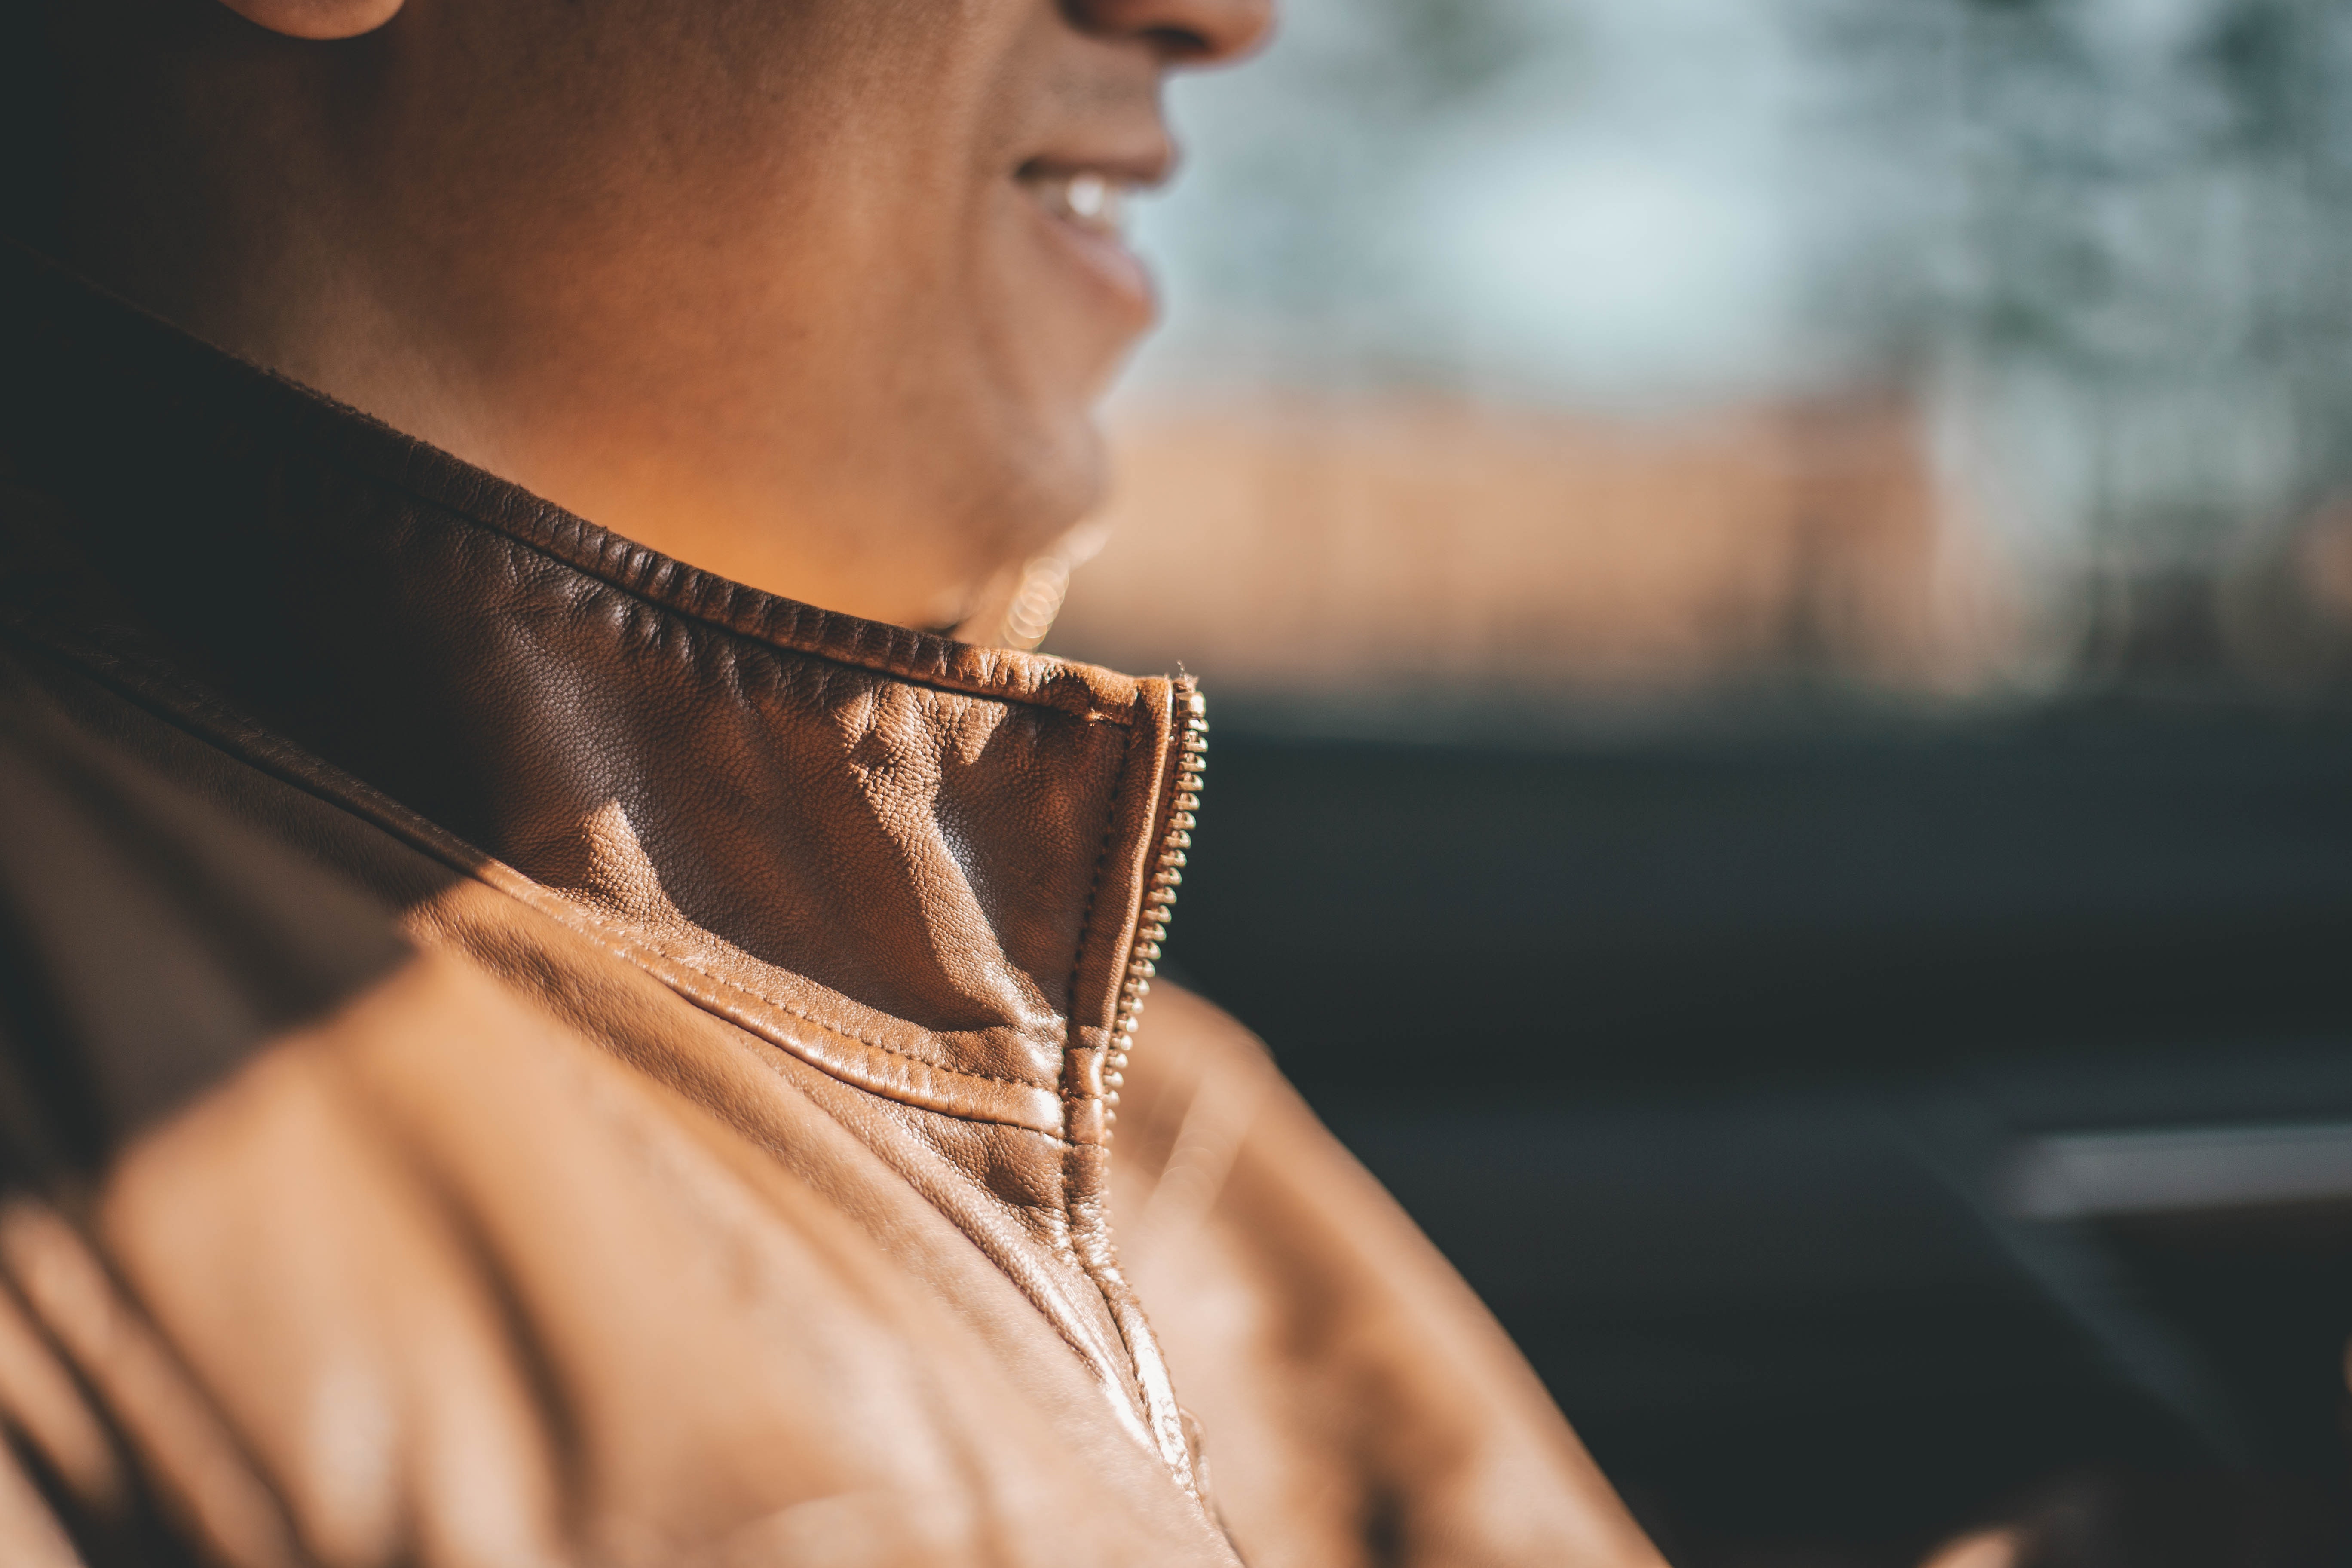
light, girl, photography, shoulder, human, jewellery, neck, sunlight